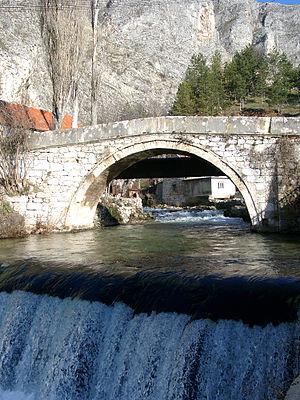
Le pont sur le Duman est situé en Bosnie-Herzégovine, sur le territoire de la ville de Livno et dans la municipalité de Livno. Construit à la fin du XVIIᵉ siècle ou au début du XVIIIᵉ siècle, il est inscrit sur la liste des monuments nationaux Bosnie-Herzégovine.
Cet article recense les monuments nationaux situés sur le territoire de la municipalité de Livno en Bosnie-Herzégovine et dans la Fédération de Bosnie-et-Herzégovine. La liste établie par la Commission pour la protection des monuments nationaux compte 22 monuments nationaux inscrits sur la liste principale et 7 monuments inscrits sur une liste provisoire.